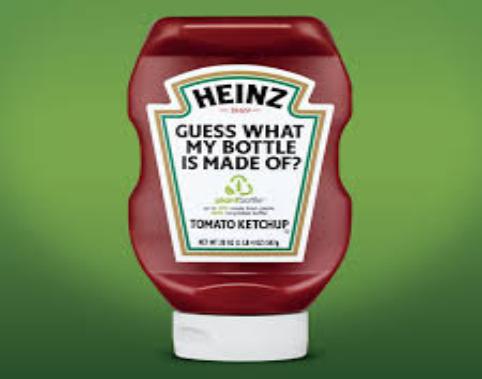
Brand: H. J. Heinz
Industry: Food